Killashee Round Tower

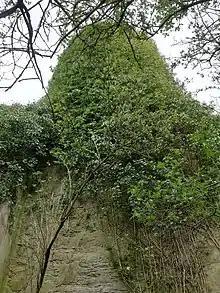
Killashee tower

Killashee traces its foundation to the 5th century and is associated with Auxilius, a nephew and companion of Saint Patrick, with the Annals of the Four Masters dating its founding to AD 454. Souterrains were also dug during the medieval period. Located on the ancient territory of the Uí Bairrche tribe, Killashee was raided by Vikings in AD 824. In 1035 it was again plundered by Vikings, who also attacked Clane Abbey.